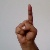
The image shows a hand gesture representing the letter 'D' in Indian Sign Language.